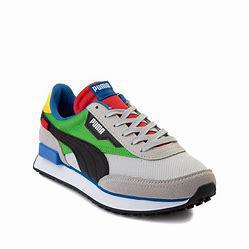
Brand: Puma
Model: Future Rider